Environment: real
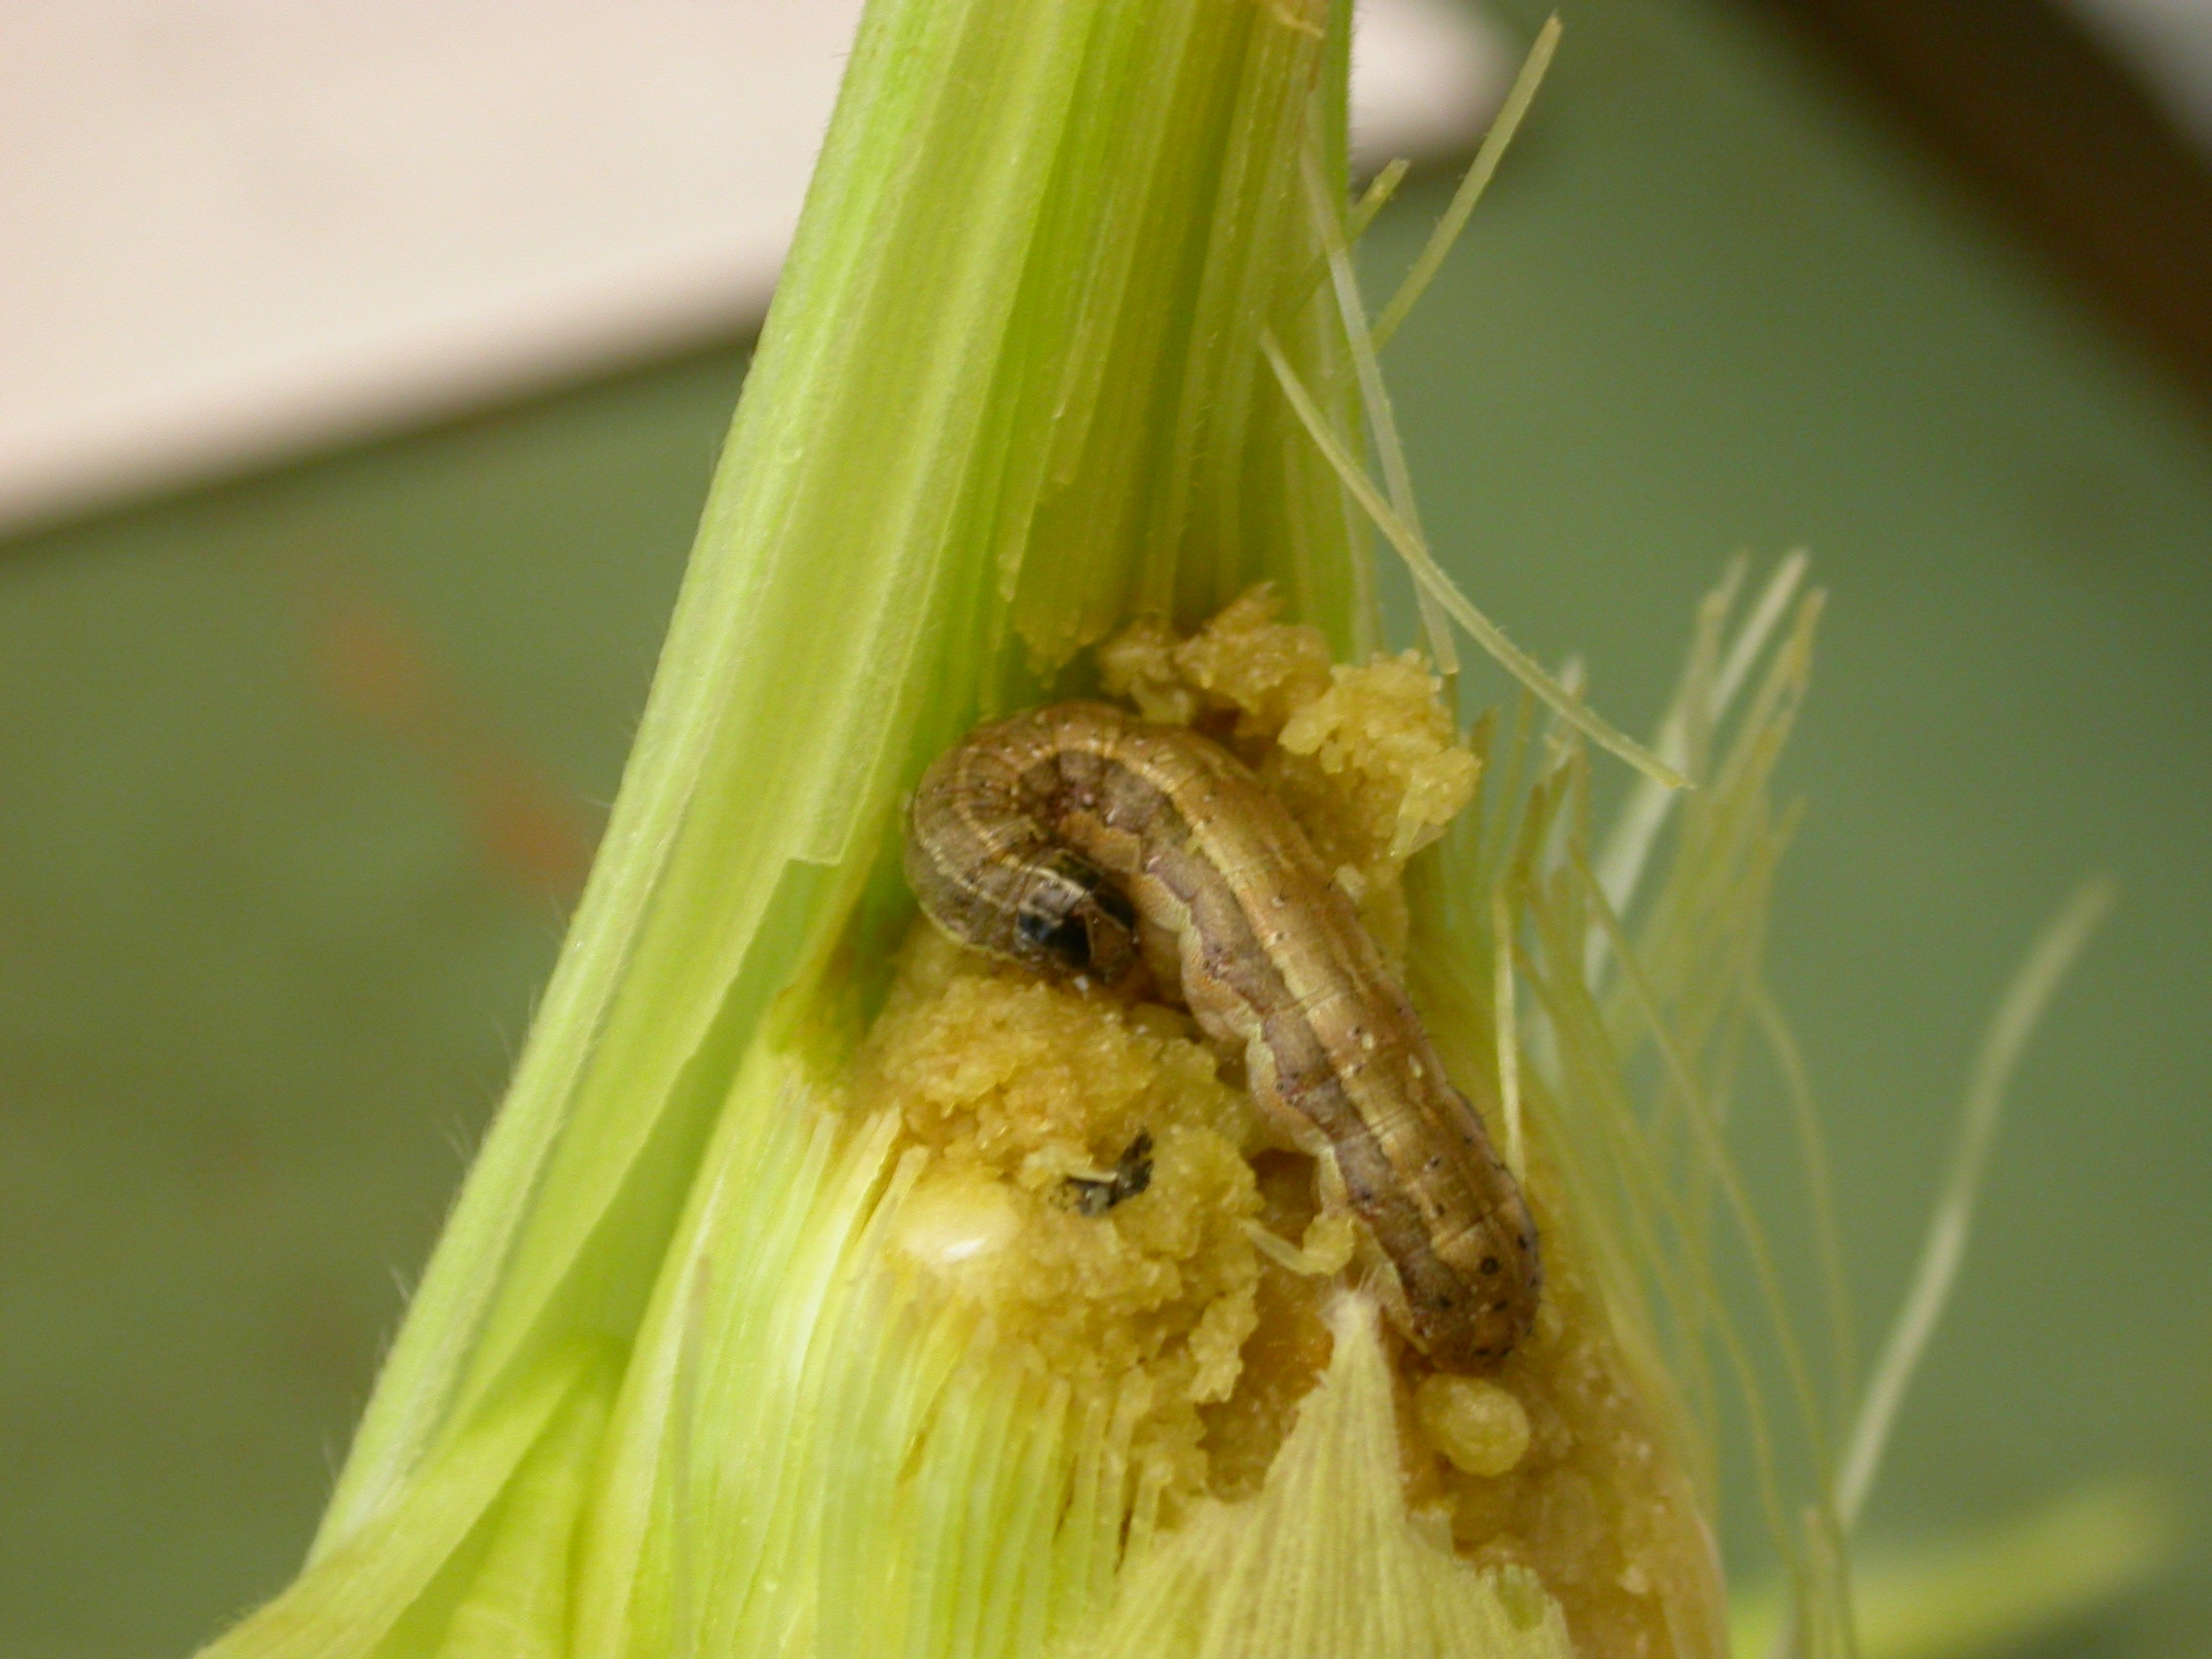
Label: fall_armyworm